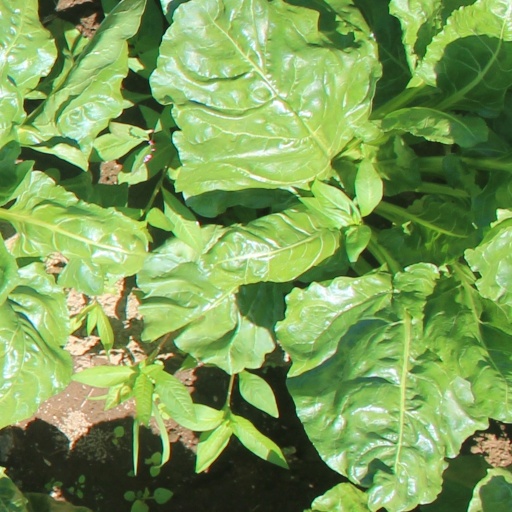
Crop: sugar beet